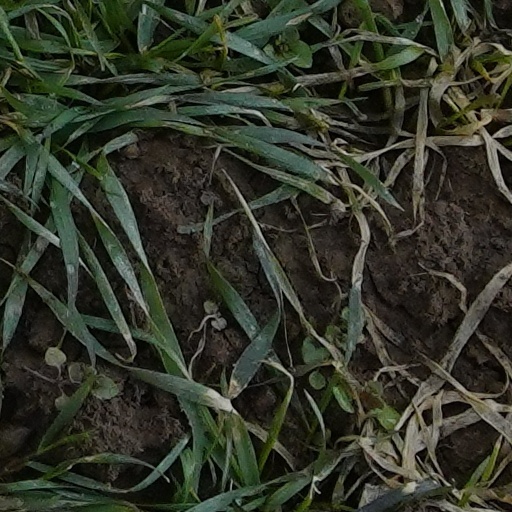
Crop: wheat